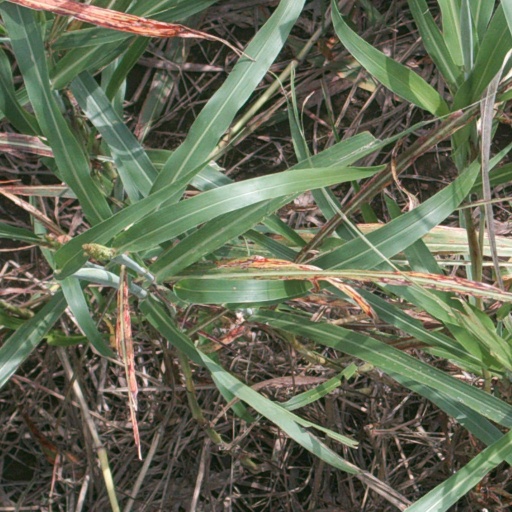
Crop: sorghum